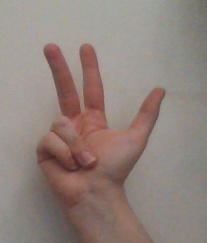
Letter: al